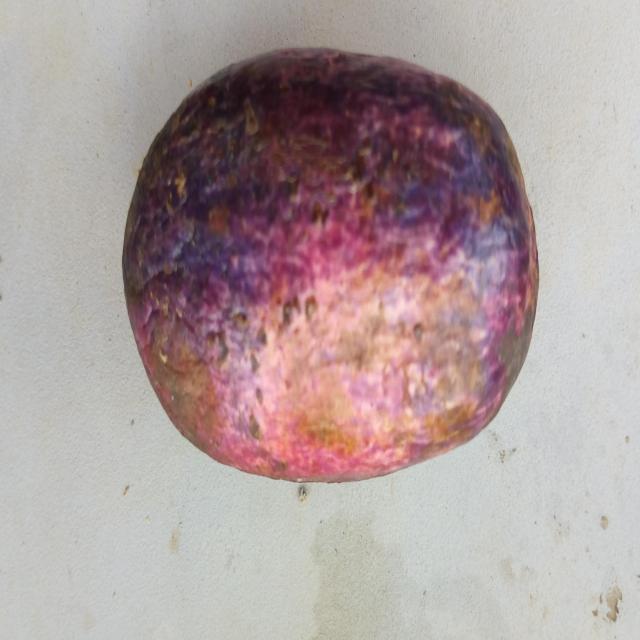
Plum grade: unripe